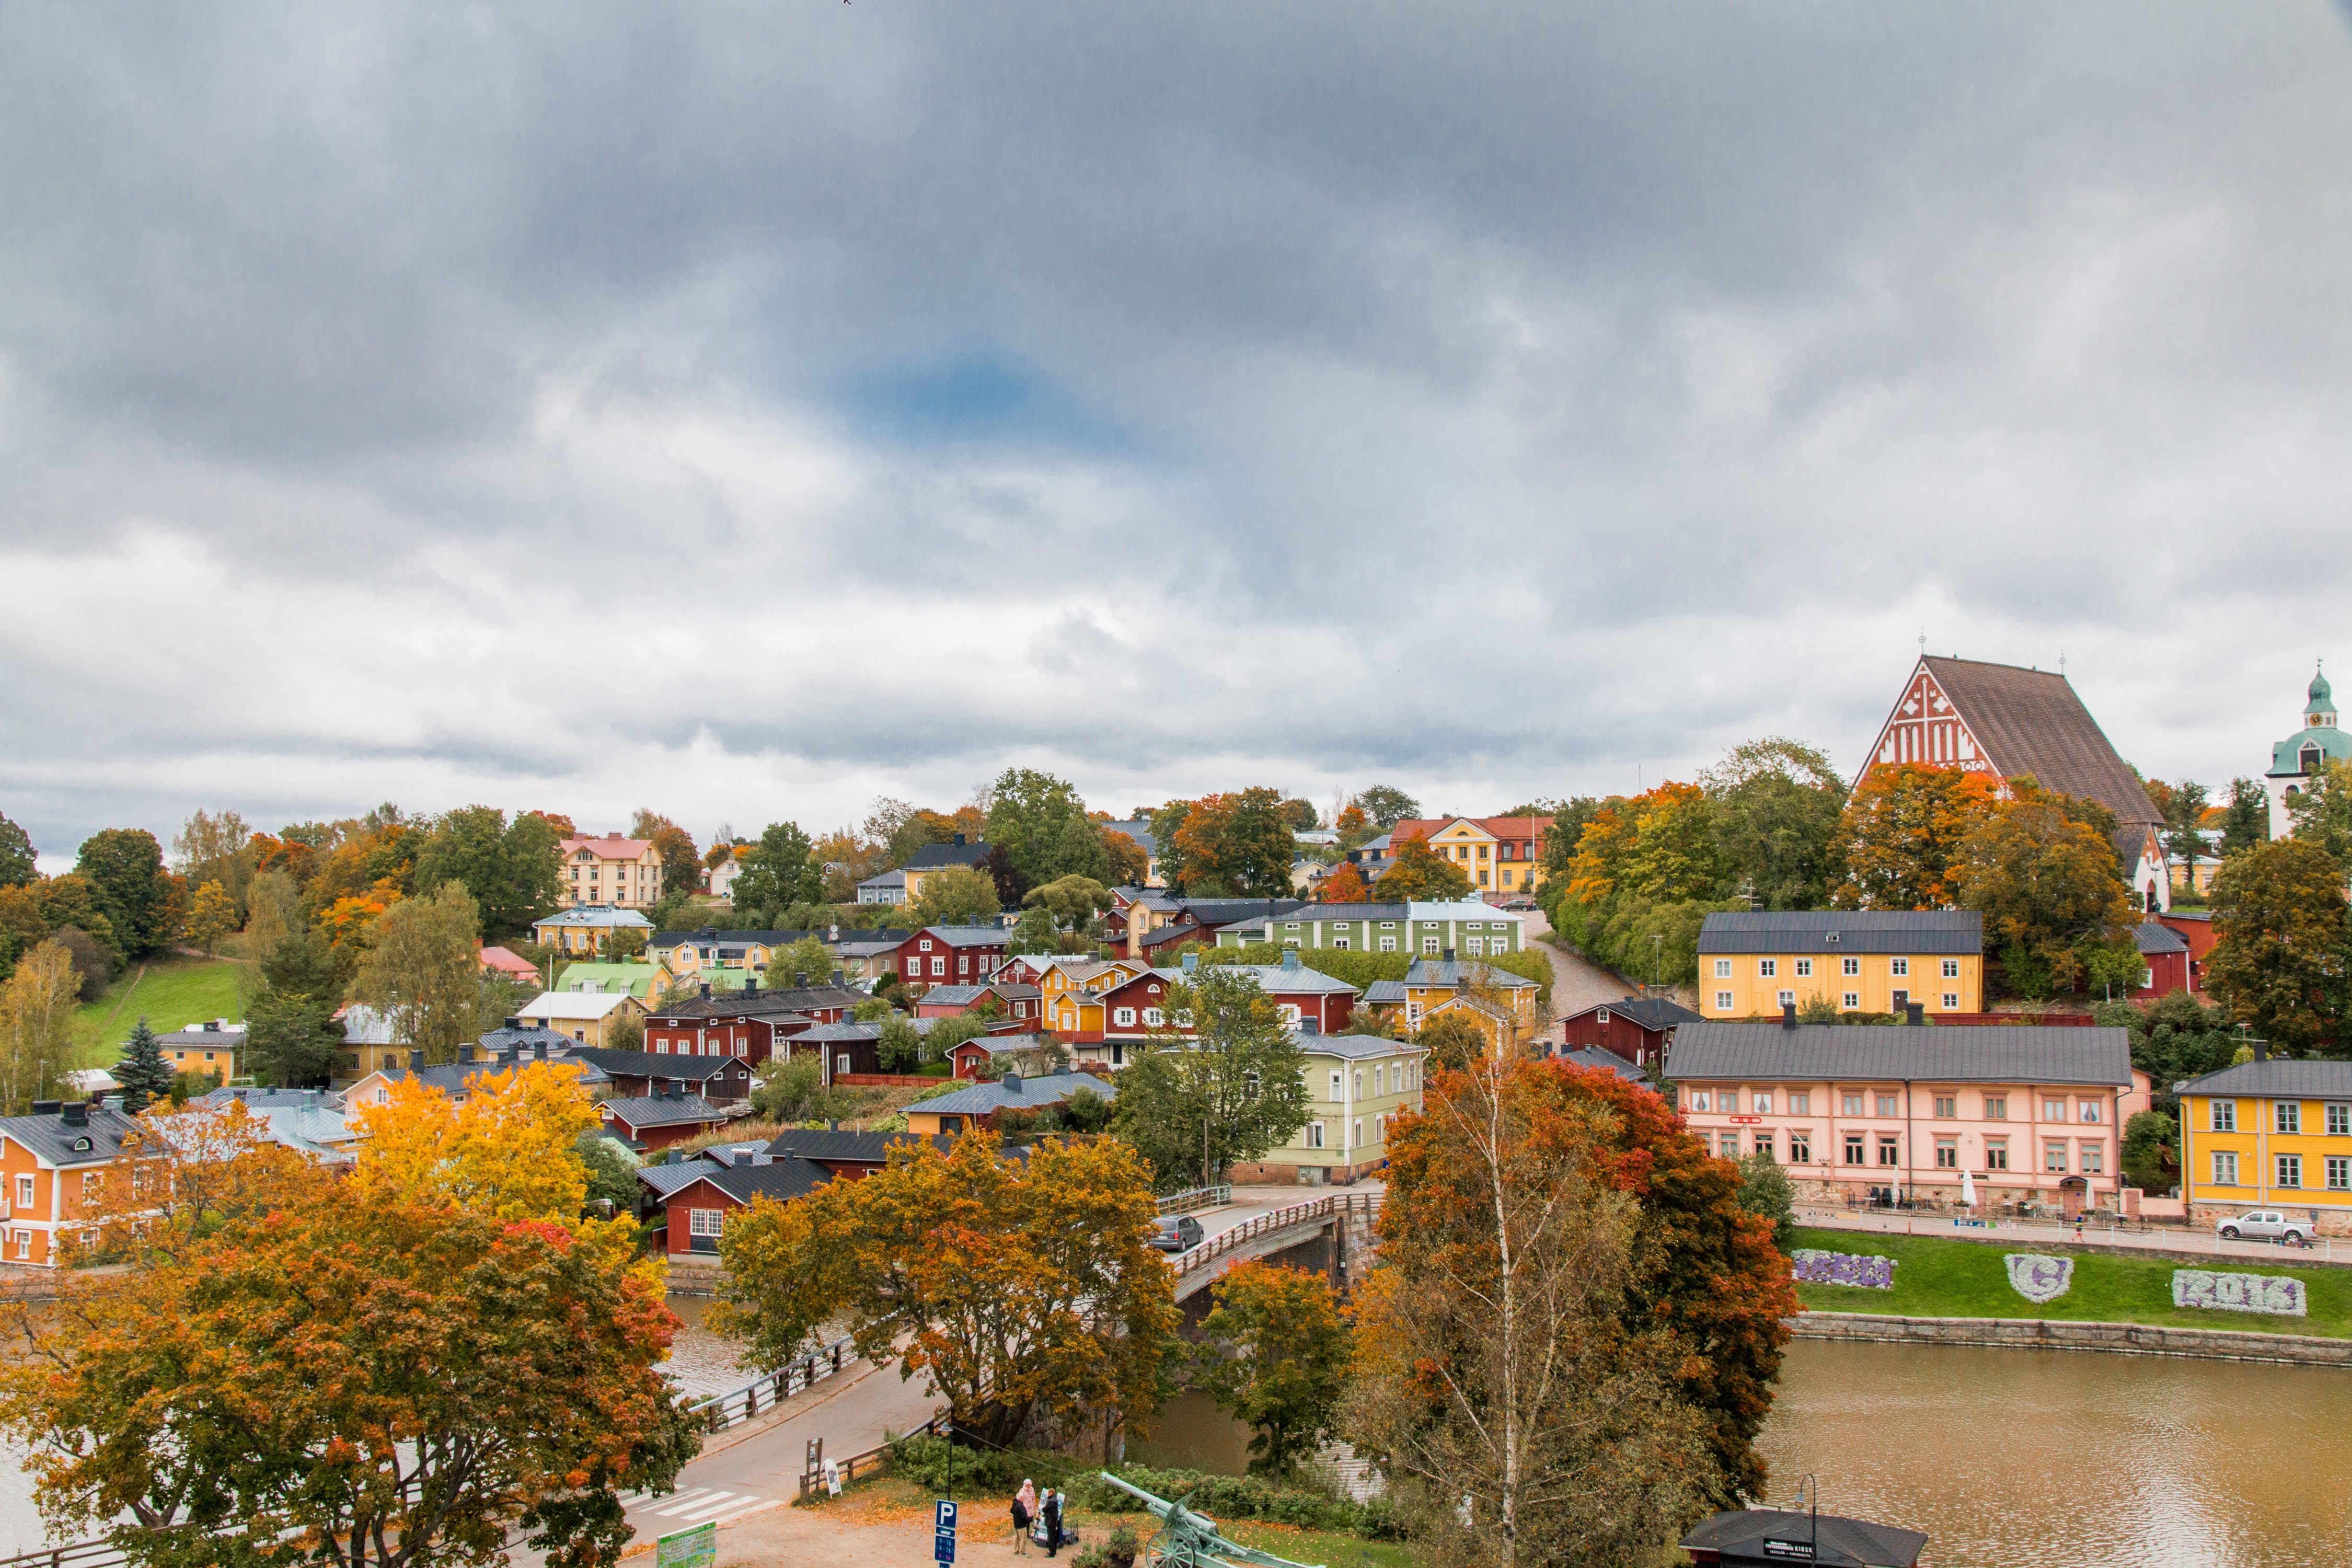
landscape, tree, water, cloud, plant, sky, house, leaf, town, building, city, urban, river, panorama, village, daytime, suburb, autumn, church, tourism, old town, clouds, fall colors, finnish, urban area, porvoo